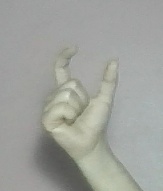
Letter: nun